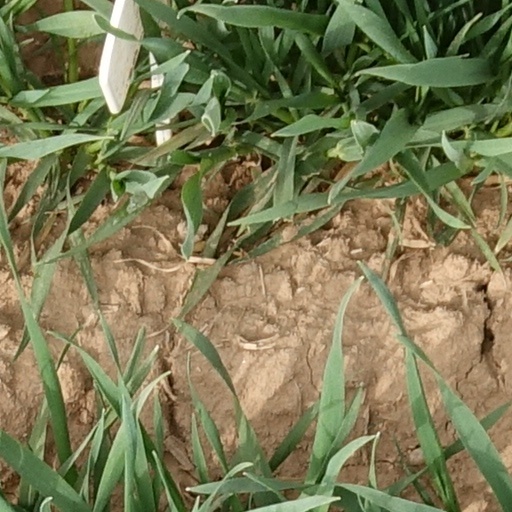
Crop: wheat